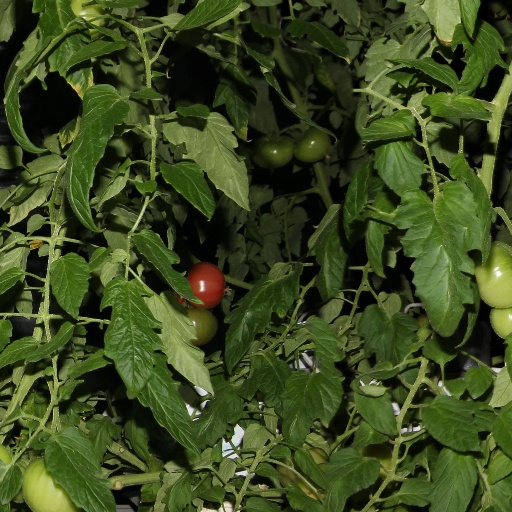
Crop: tomato